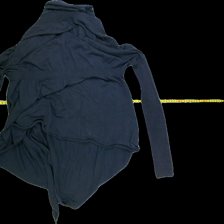
View: back
Type: Cardigan
Category: Ladies
Brand: Hunkydory
Colors: Blue
Material: 100%cotton
Pattern: Plain
Cut: Regular
Size: S
Season: All
Trend: No trend
Stains: Yes
Price range: <50
Recommended usage: Export